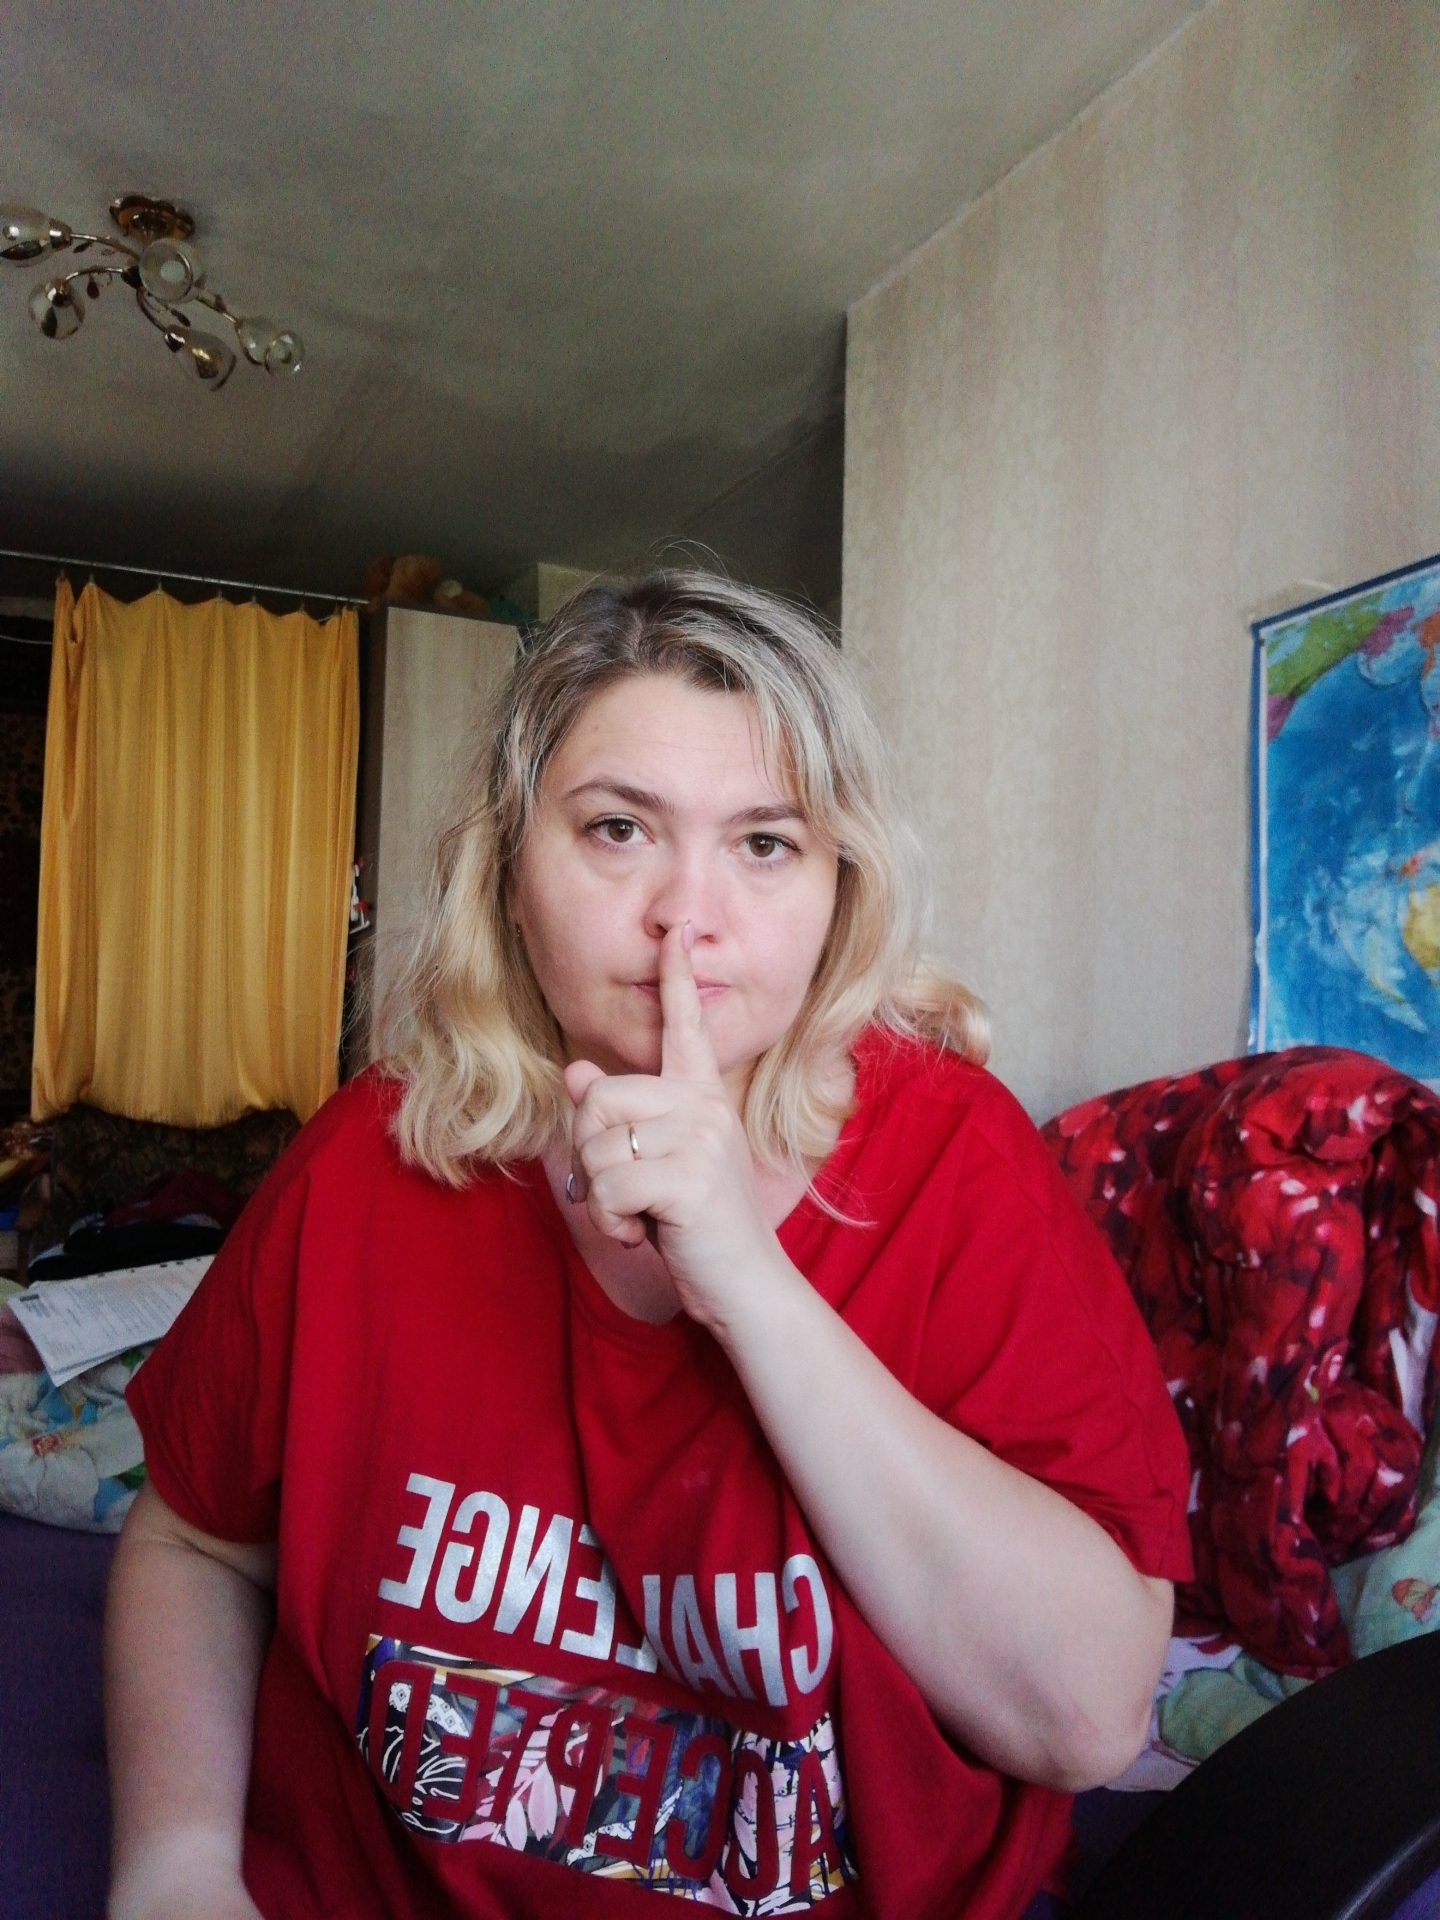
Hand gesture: mute